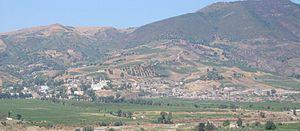
Sidi Daoud est une commune algérienne de la wilaya de Boumerdès, dans la daïra de Baghlia.